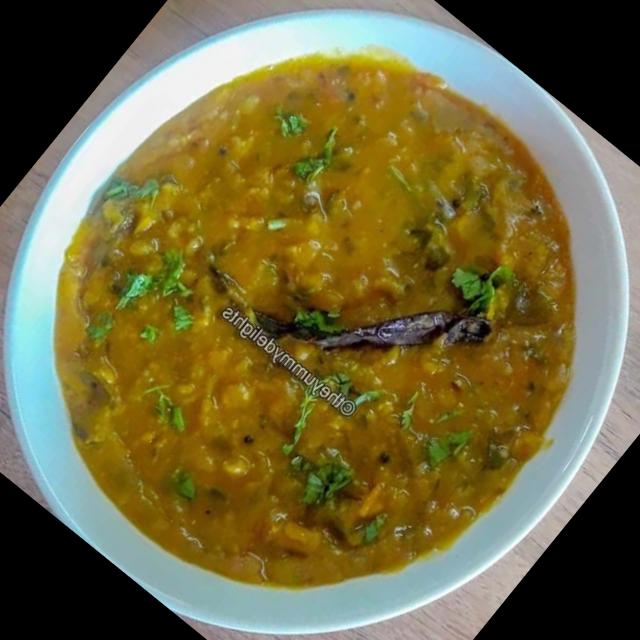
Dish: dal_makhani